Dabestan-e Mazaheb

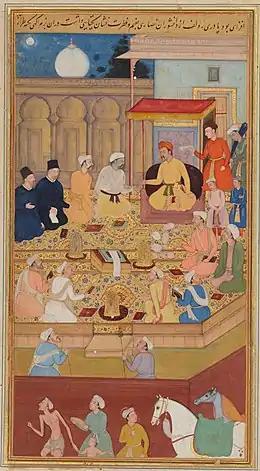

Several manuscripts have been discovered that identify the author as Mīr Du'lfiqar Ardestānī (also known as Mollah Mowbad). Mir Du'lfiqar is now generally accepted as the author of this work.